Proteus (Marvel Comics)

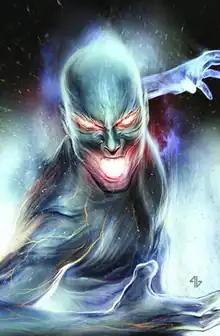
Artwork for the cover of "X-Men Legacy" #233 (February, 2010 Marvel Comics). Art by Adi Granov

Kevin MacTaggert, best known as Proteus and also called Mutant X, is a character appearing in American comic books published by Marvel Comics and is commonly associated with the X-Men as an antagonist.